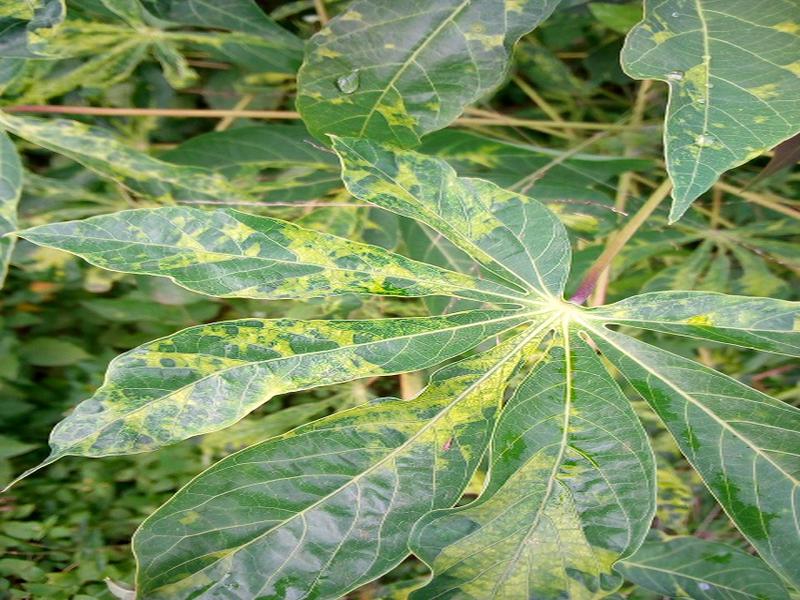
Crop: cassava
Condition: mosaic_disease